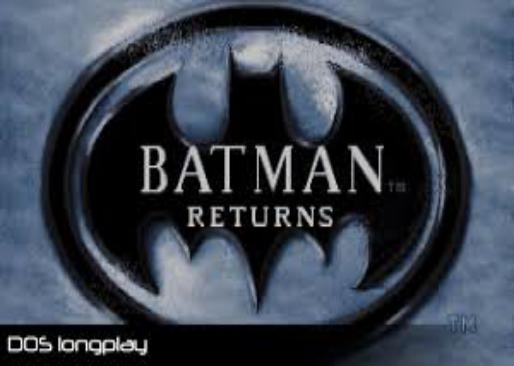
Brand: batman returns
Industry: Leisure